Stream Cliff Farm

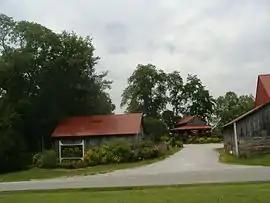
Entrance to Stream Cliff Farm

Stream Cliff Farm, also called the Stream Cliff Herb Farms, is a historic farm located in southern Jennings County, Indiana, USA, near the village of Commiskey. It was visited by John Hunt Morgan during his cavalry march through Indiana on July 11, 1863. , it is the oldest herb farm in Indiana. It opens from April to December.